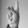
ASL letter: K